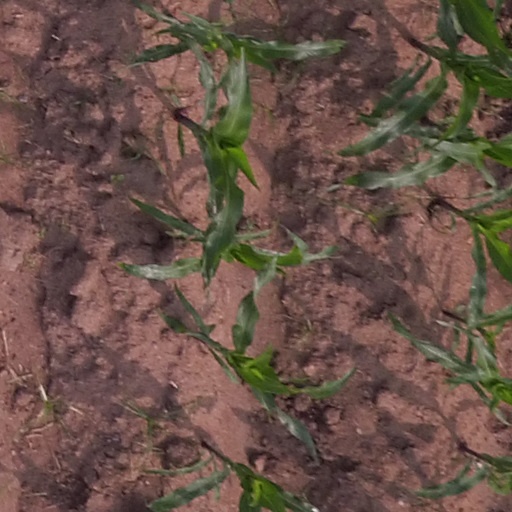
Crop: maize; corn